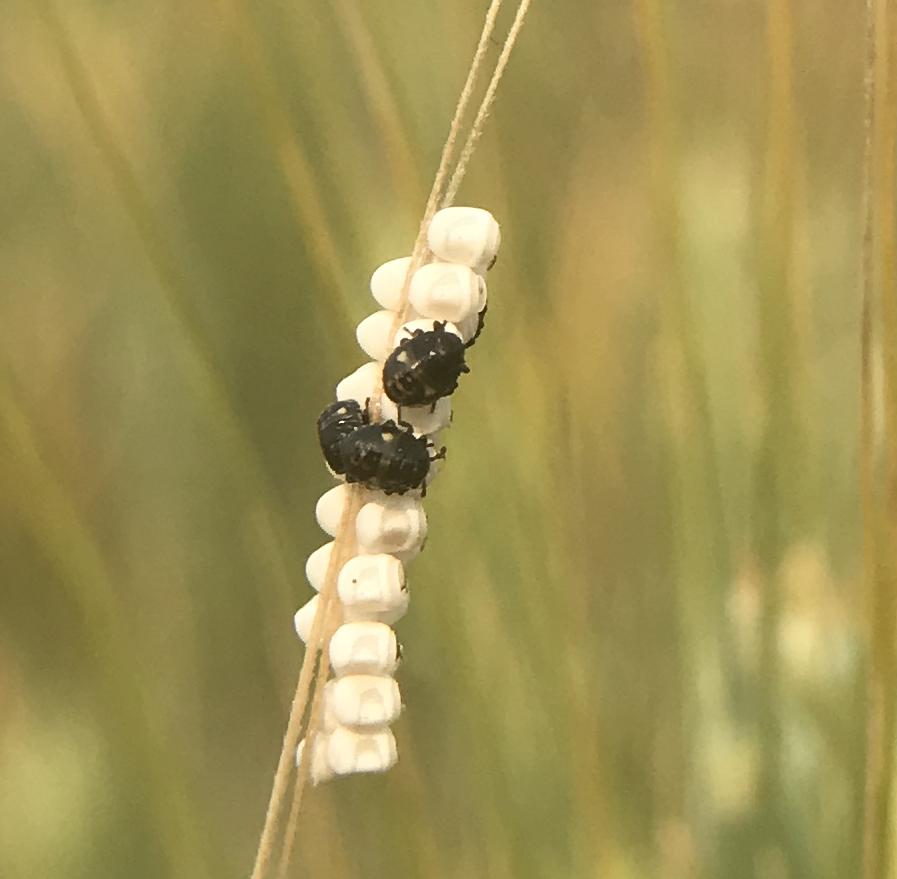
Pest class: stink_bug